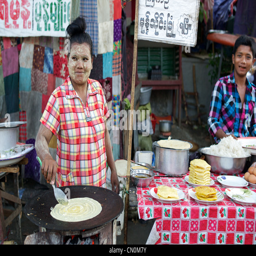
street food on the streets